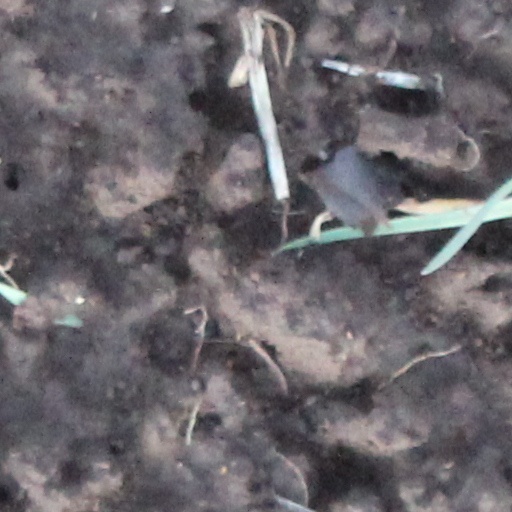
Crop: wheat